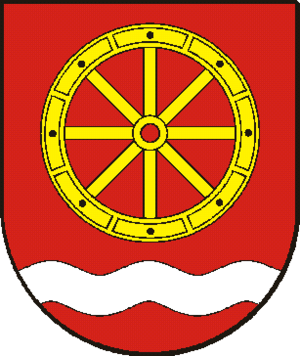
Koło est une gmina rurale du powiat de Koło, Grande-Pologne, dans le centre-ouest de la Pologne. Son siège est la ville de Koło, bien qu'elle ne fasse pas partie du territoire de la gmina.